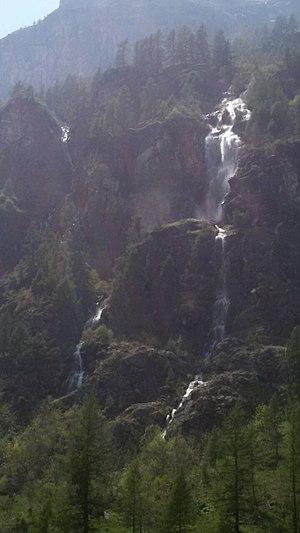
Gressoney-La-Trinité - Cascades - Vallée d'Aoste
Gressoney-La-Trinité est une commune italienne alpine de la région Vallée d'Aoste.